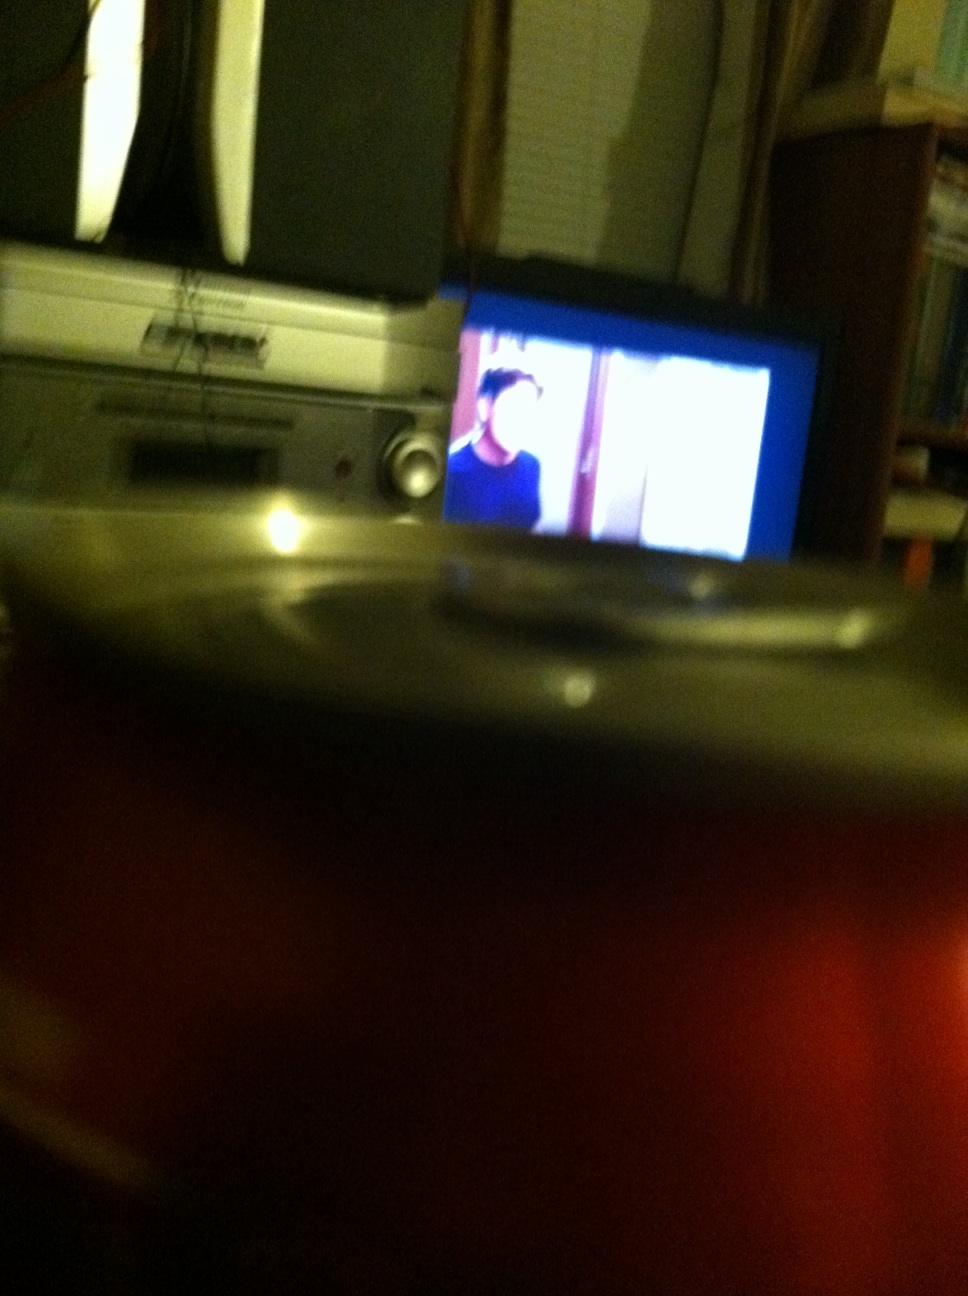Question: What kind of soda is this?
Answer: unanswerable